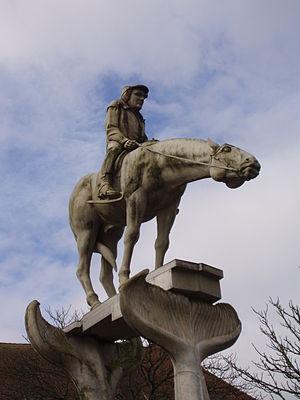
"Le Cavalier et le Lac de Constance est une ballade de Gustav Schwab, écrite vers 1823. Ce poème est célèbre dans les pays de langue allemande. Il est l'illustration de la peur rétrospective, et sert de métaphore pour la notion de traumatisme psychique. Dans la langue courante, ""faire une chevauchée sur le lac de Constance"" est dans les pays de langue allemande l'allusion à un acte audacieux accompli inconsciemment. Cependant, par ignorance ou mauvaise interprétation, cette expression peut, parfois, être mal utilisée. Ainsi si on l'emploie, avant de prendre, consciemment, un gros risque en envisageant, dès le départ, la peur d’échouer.